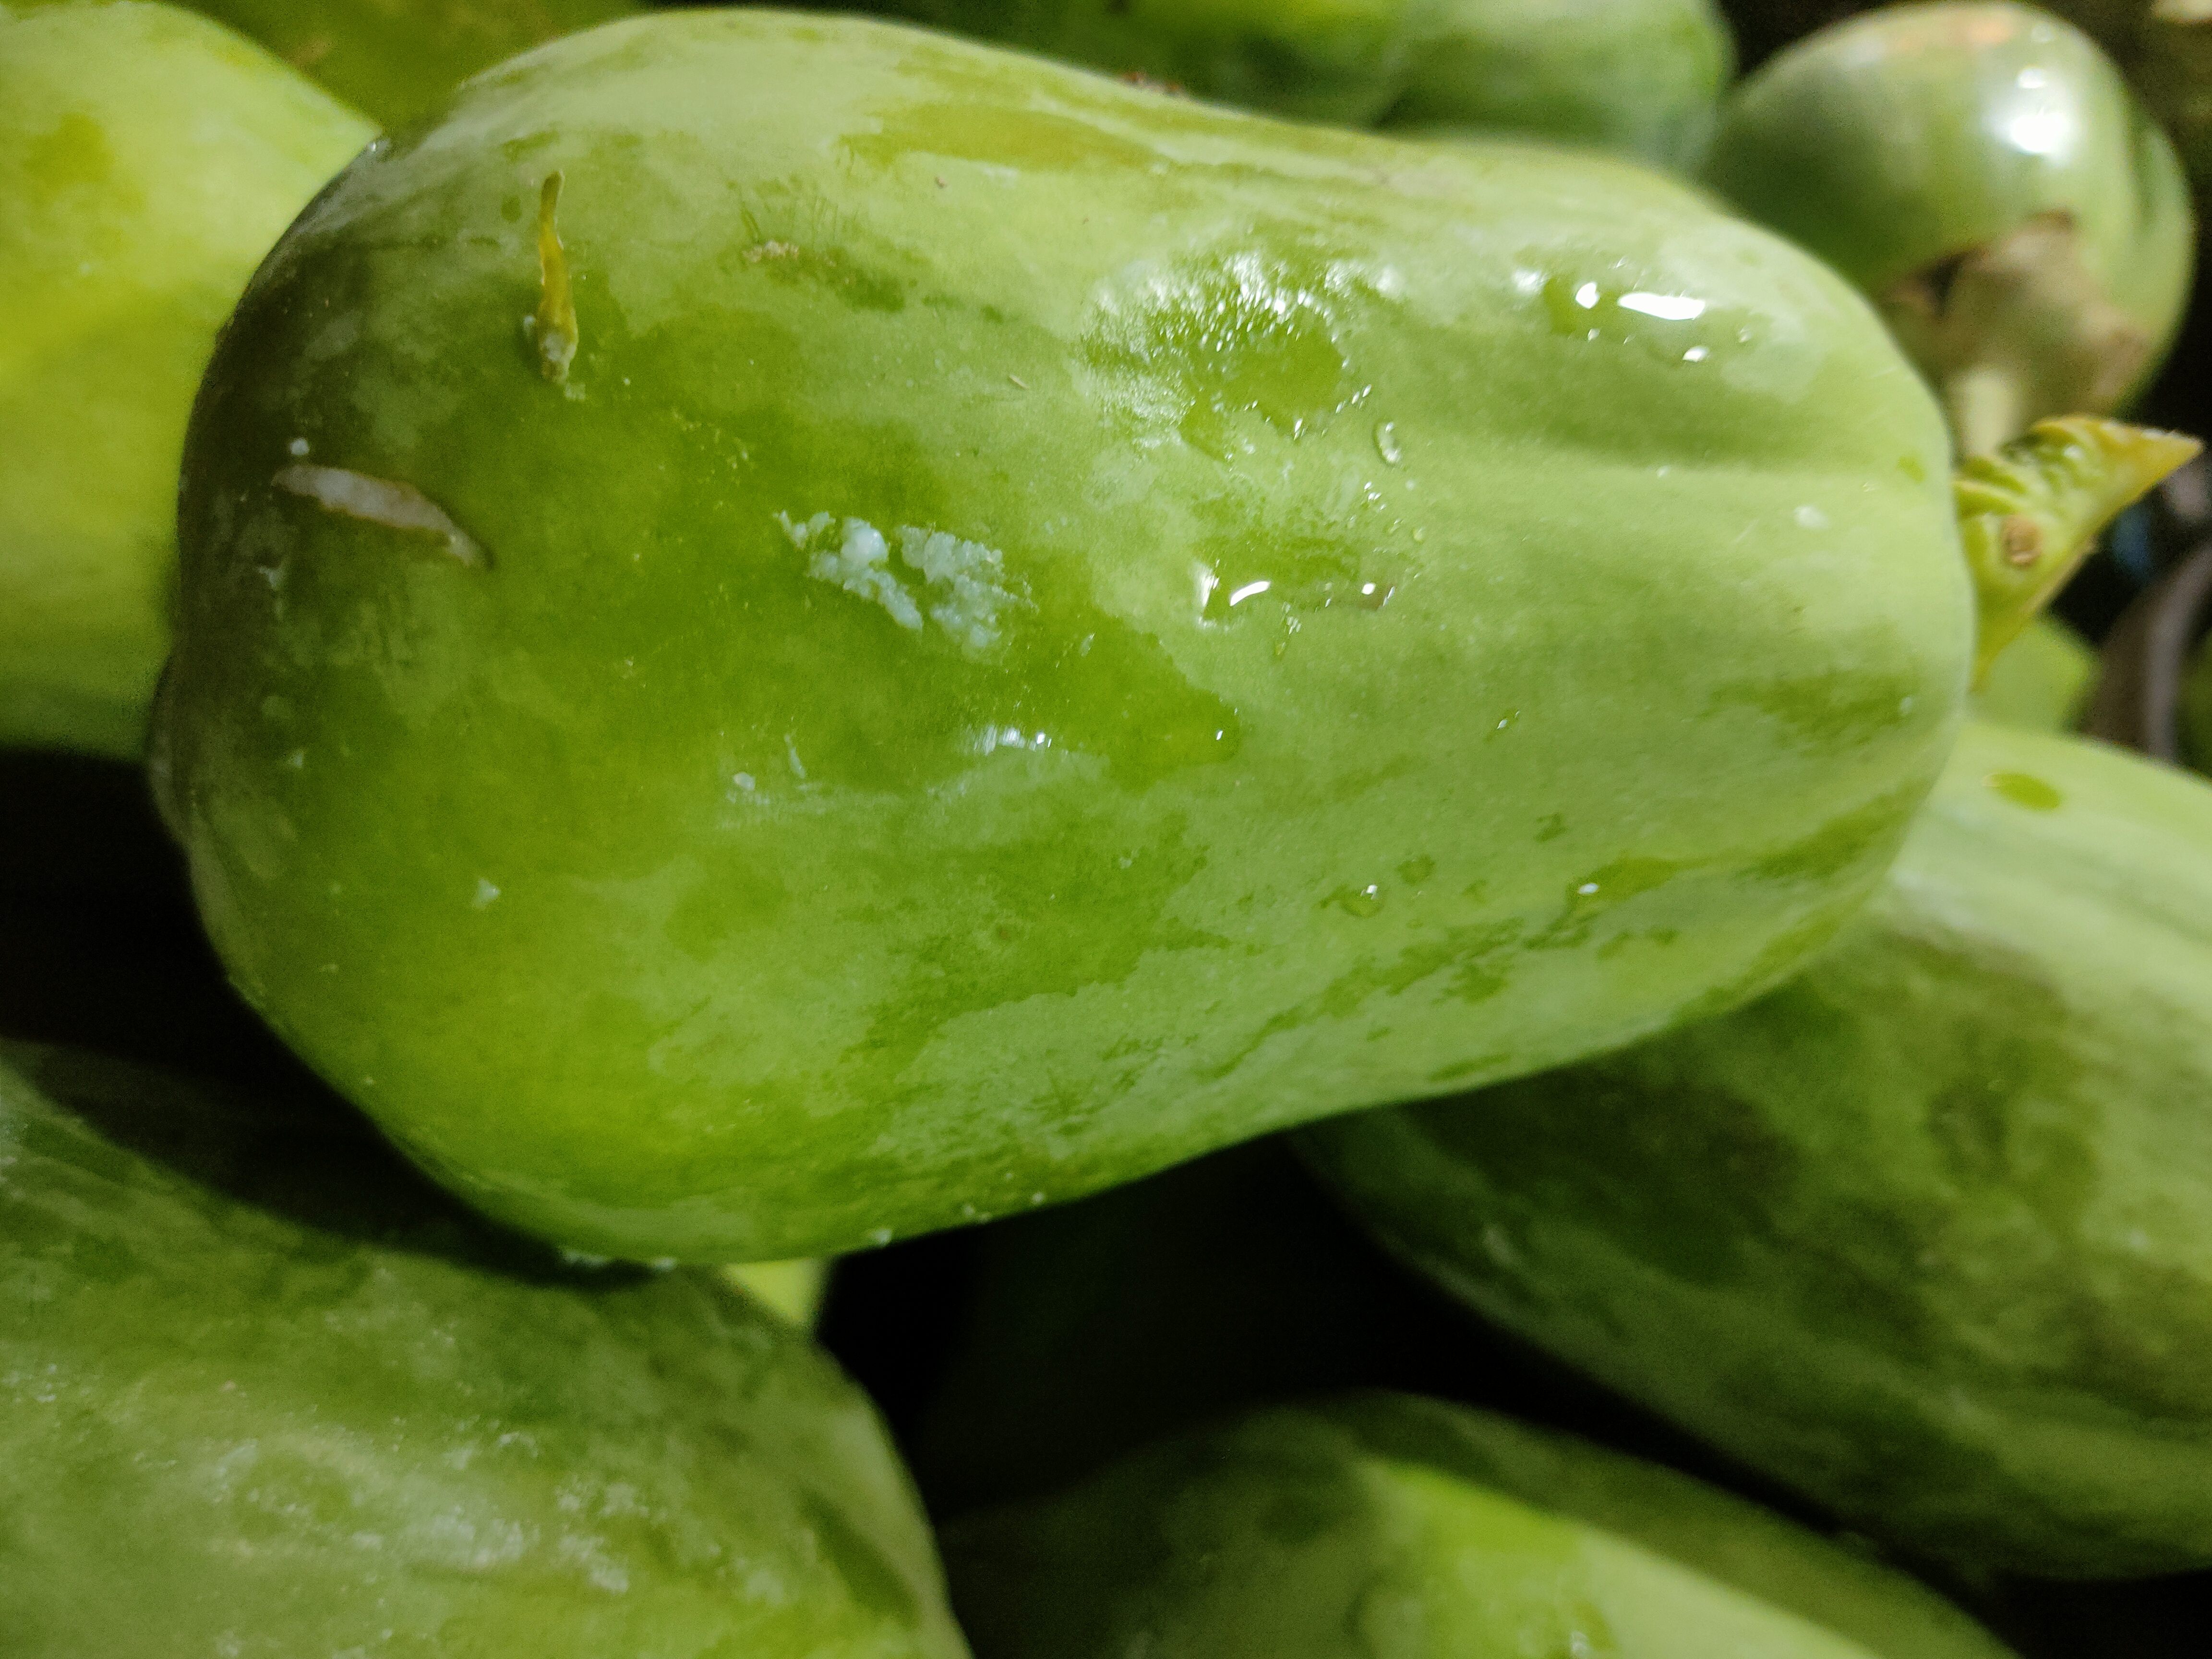
Label: Carica Papaya